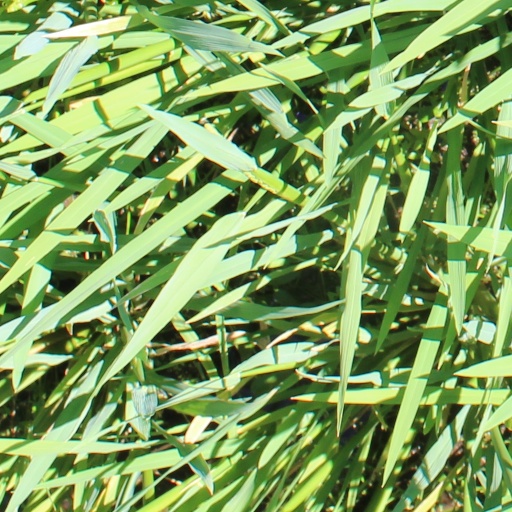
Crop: rice